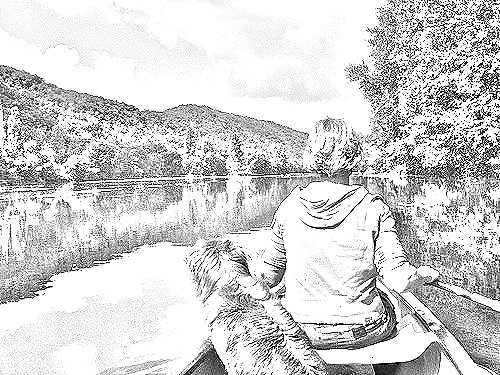
Portrait style: Sketch Portrait